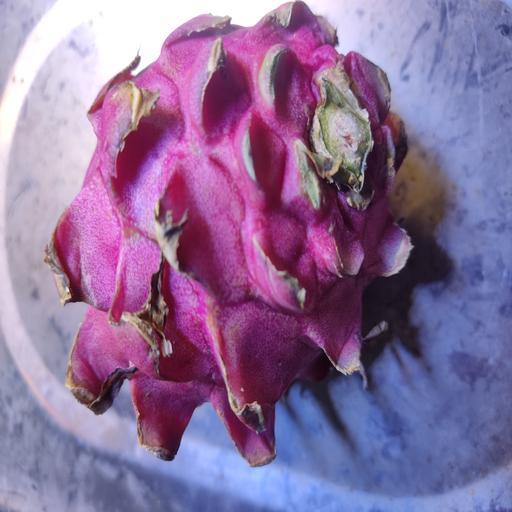
Crop type: Dragon